Anne Marie Mangor

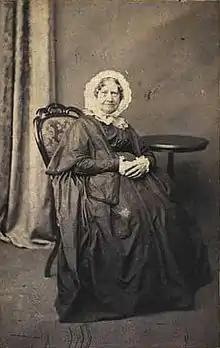
Anne Marie Mangor

Anne Marie Mangor née Bang, also known as Madam Mangor, (1781–1865) was an early Danish cookbook writer. In 1837, she published anonymously her "Kogebog for smaa Huusholdninger", the first of several cookbooks she wrote for small households, young girls and soldiers in the field.